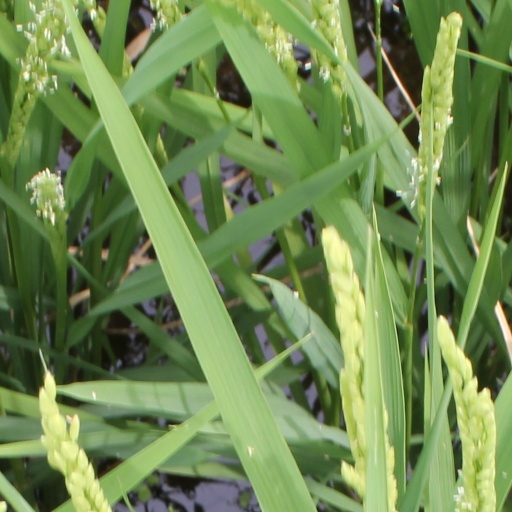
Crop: rice